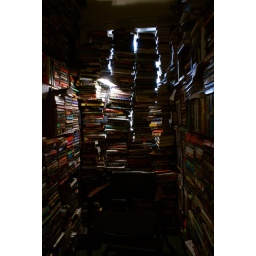
2nd floor window of a used bookstore in Washington DC.